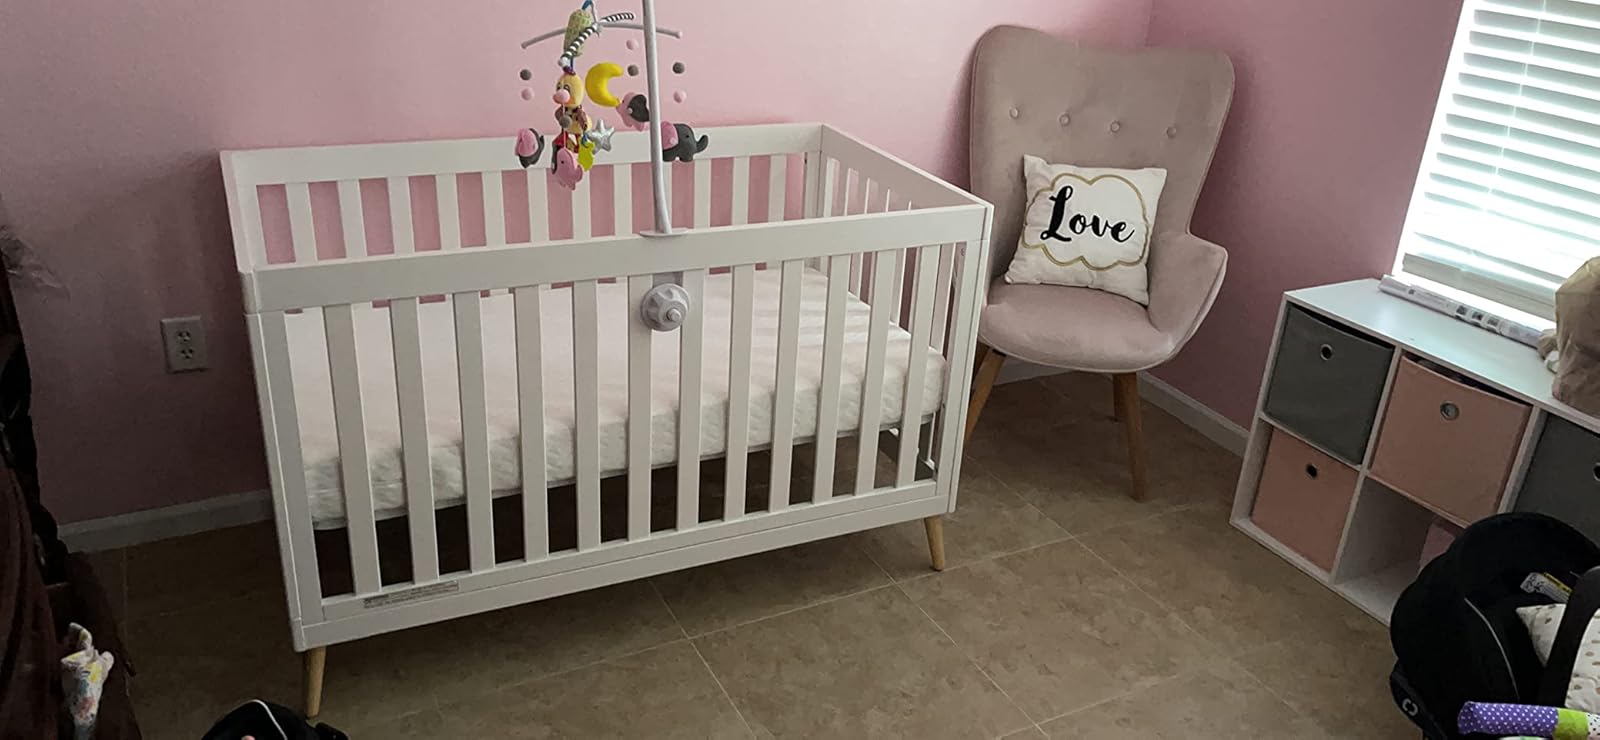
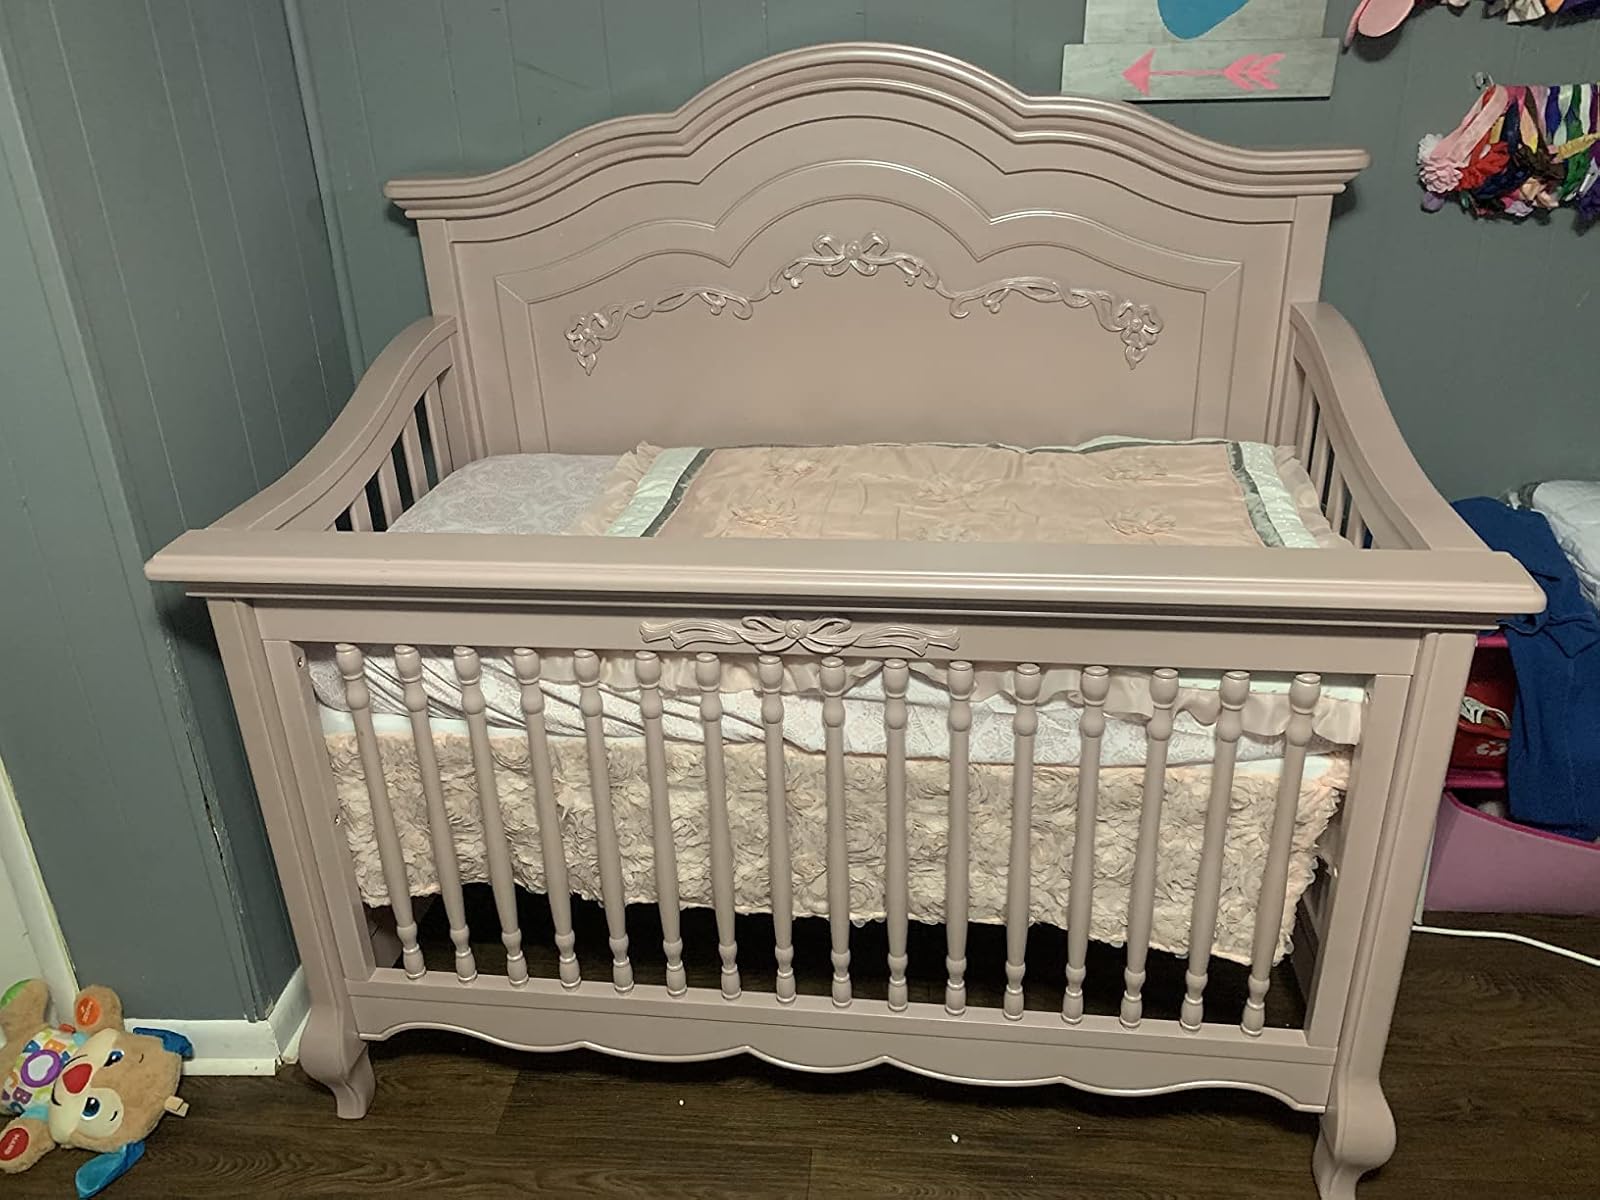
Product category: products_crib
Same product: no